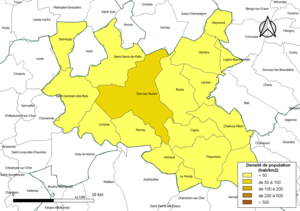
Carte des densités de population (millésimée 2016) des communes de la communauté de communes la Communauté de communes Le Dunois (Cher), département du Cher, France. Composition au 1er janvier 2019.
La Communauté de communes le Dunois est une communauté de communes française, située dans le département du Cher.